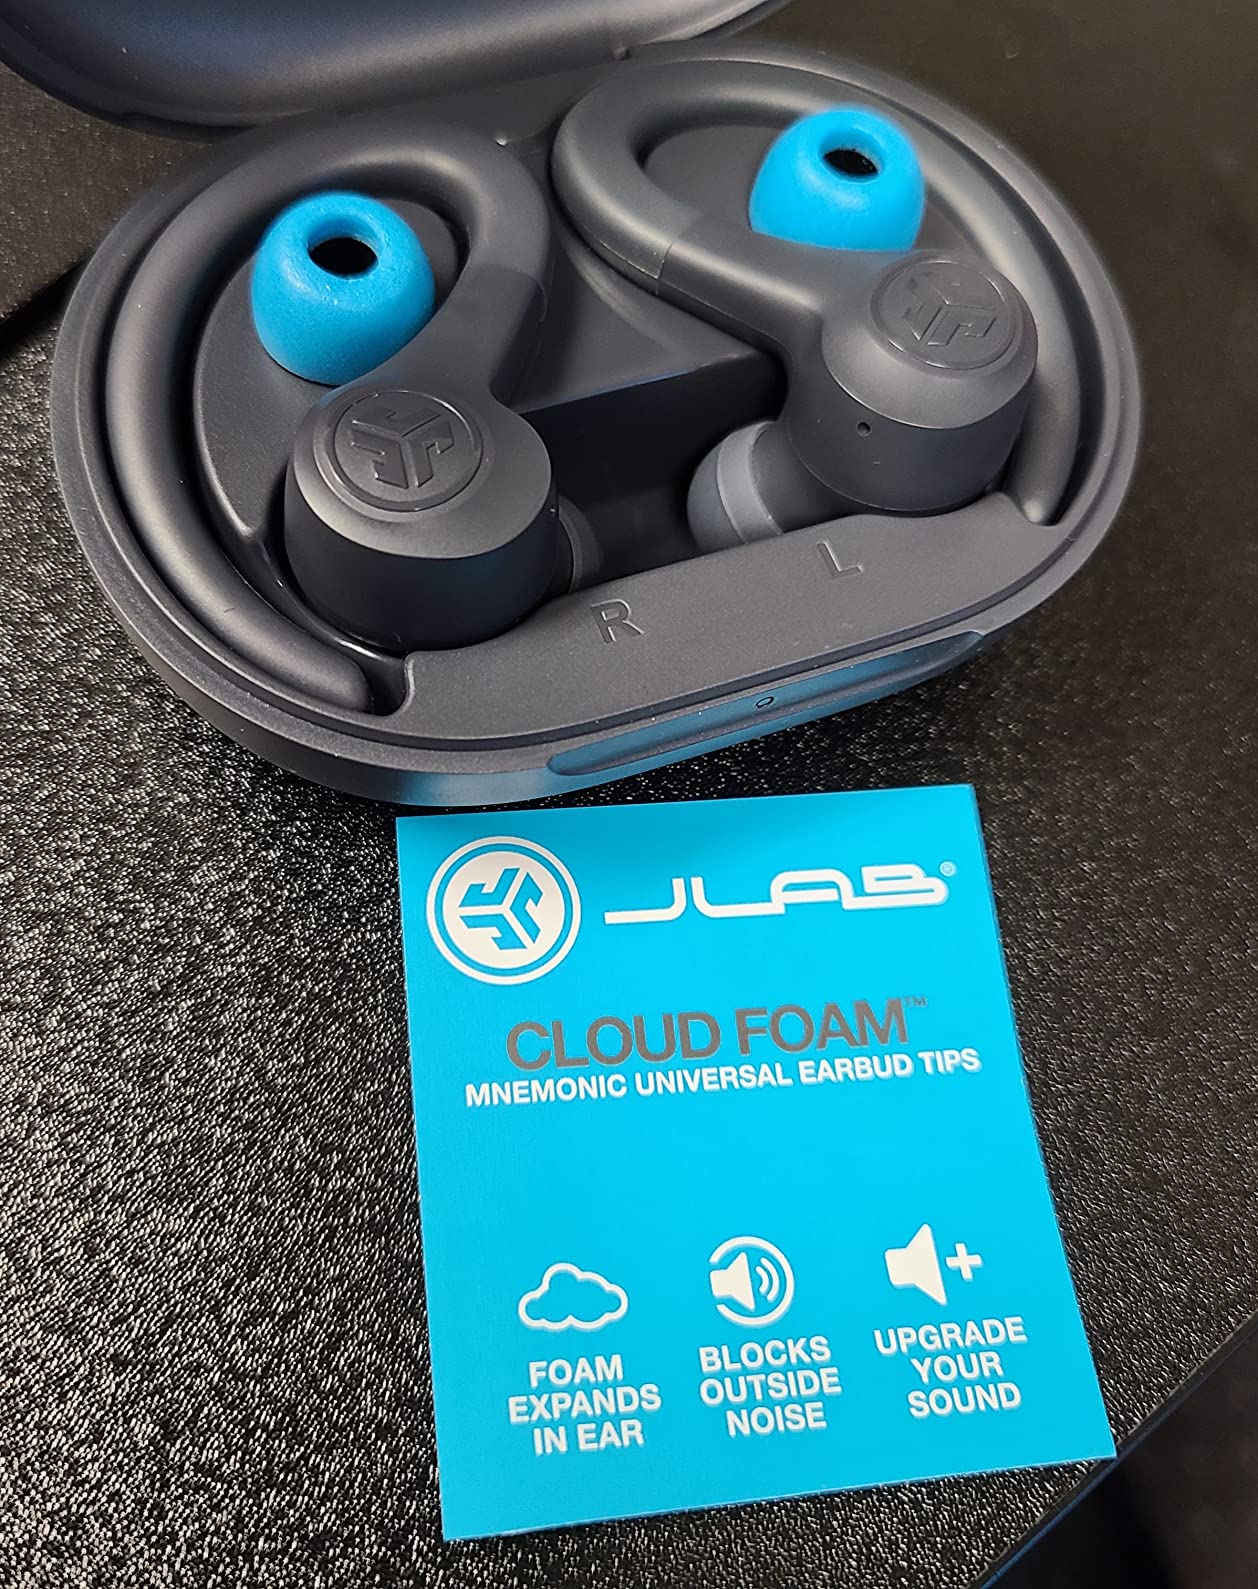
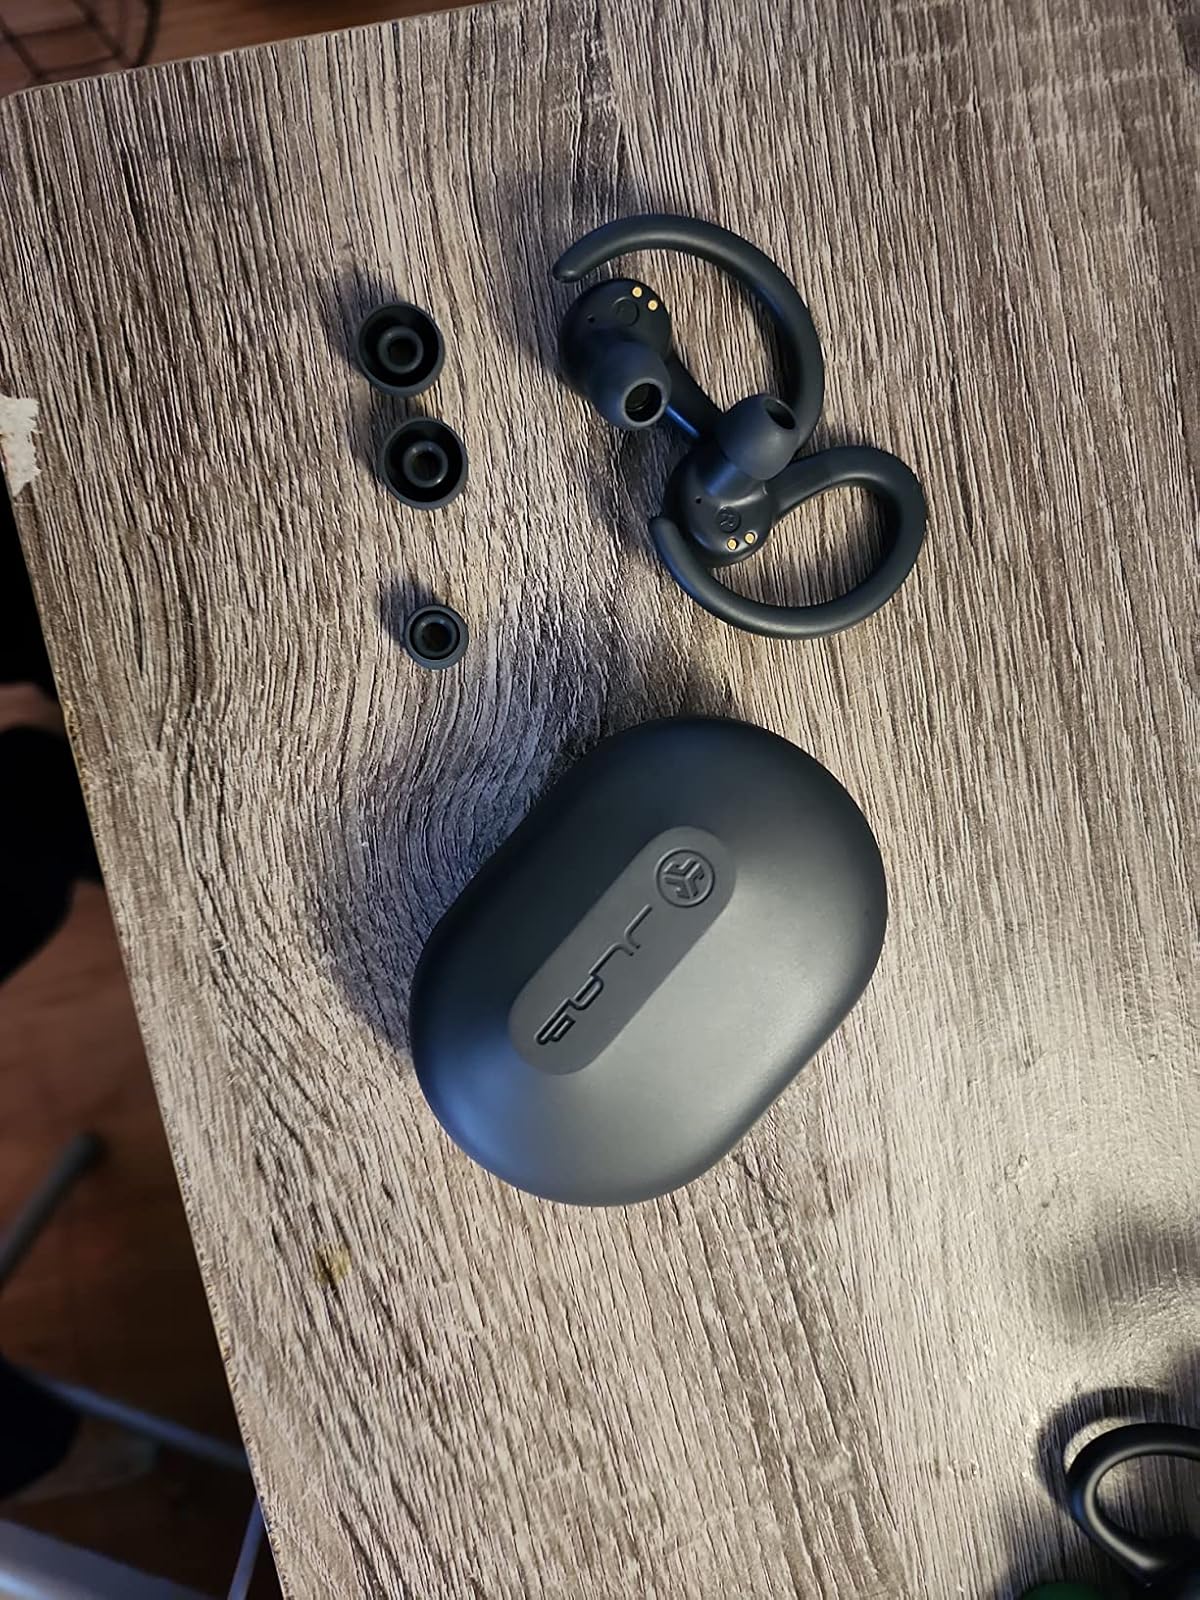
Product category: earbuds
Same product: yes